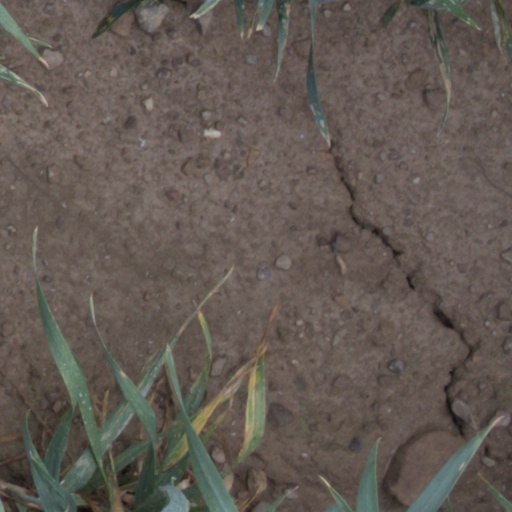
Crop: wheat